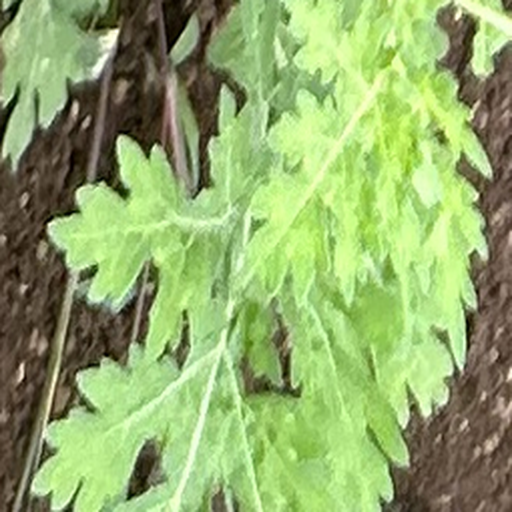
Weed species: Gajar_gavat_(Parthenium hysterophorus)